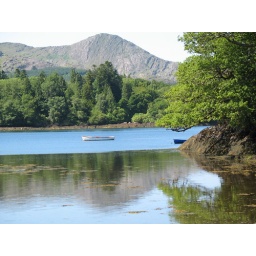
This a shot of the lake within Derreen Gardens. I love the stillness and the reflection on the water of the mountain in the distance.